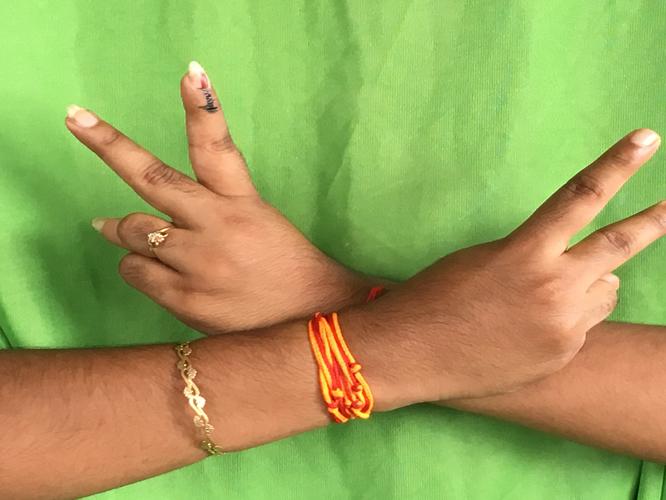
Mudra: Kartariswastika
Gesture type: double_hand